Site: brandenburg
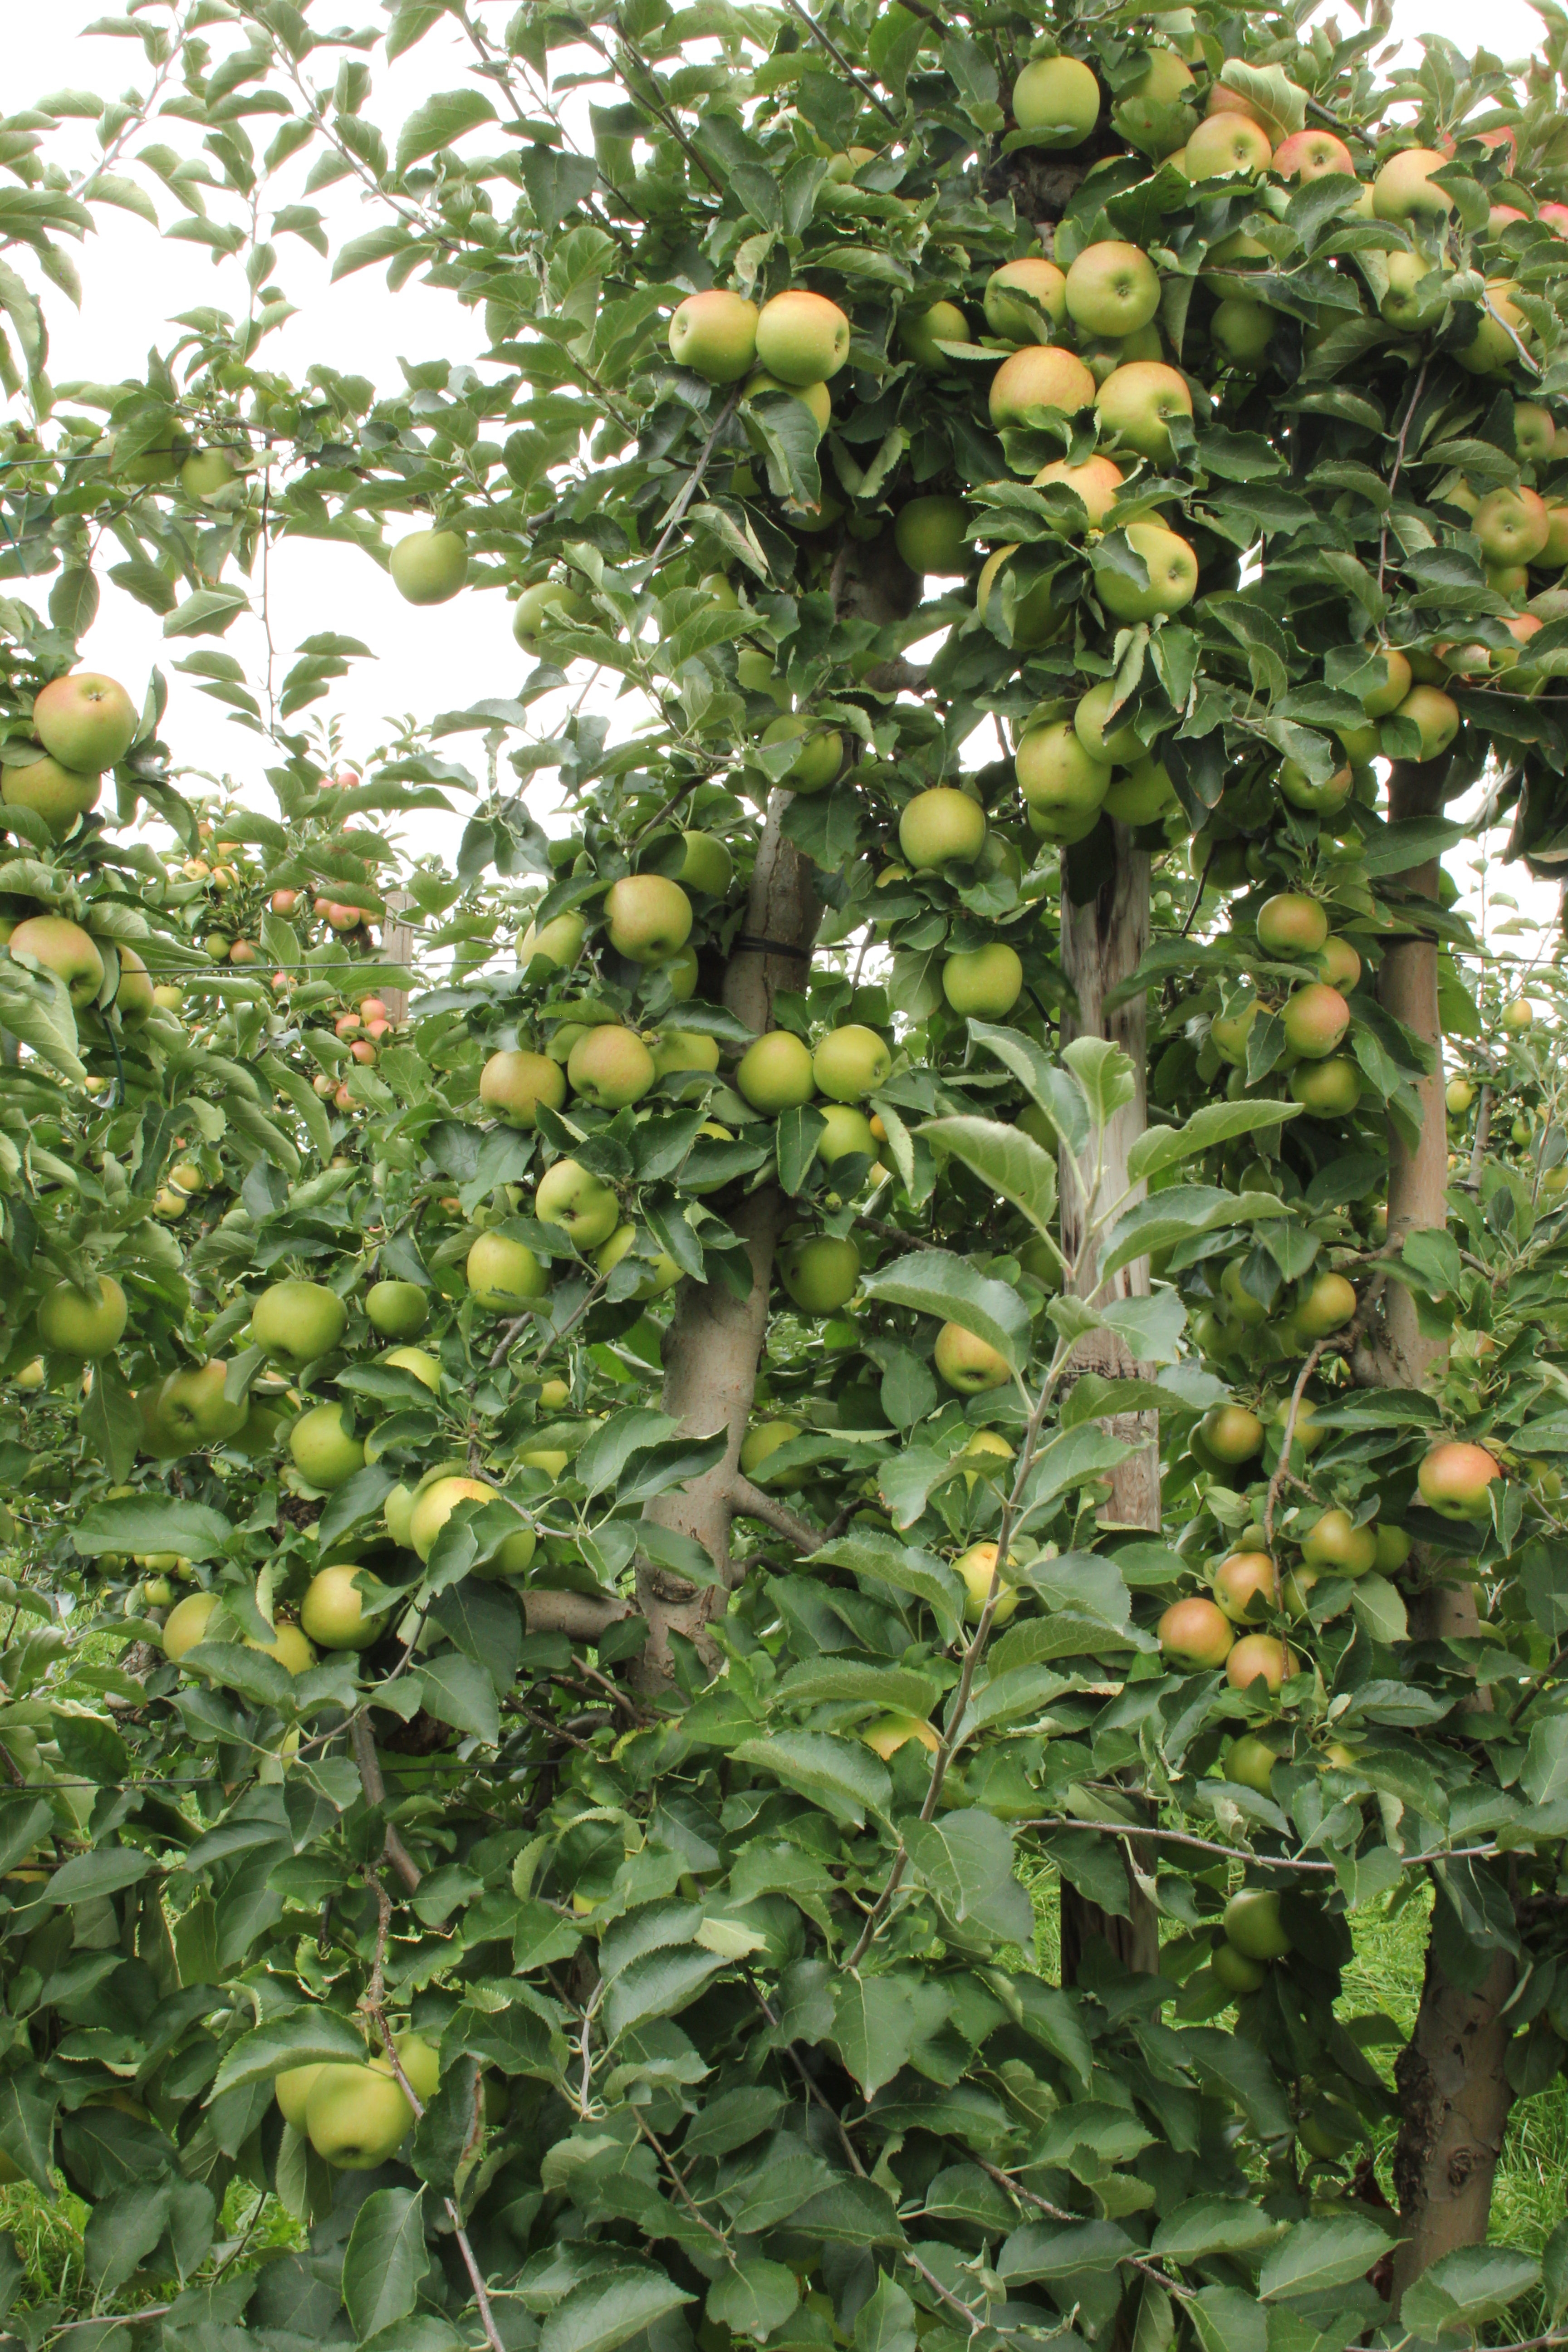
Growth stage (BBCH 87): Maturity of fruit and seed